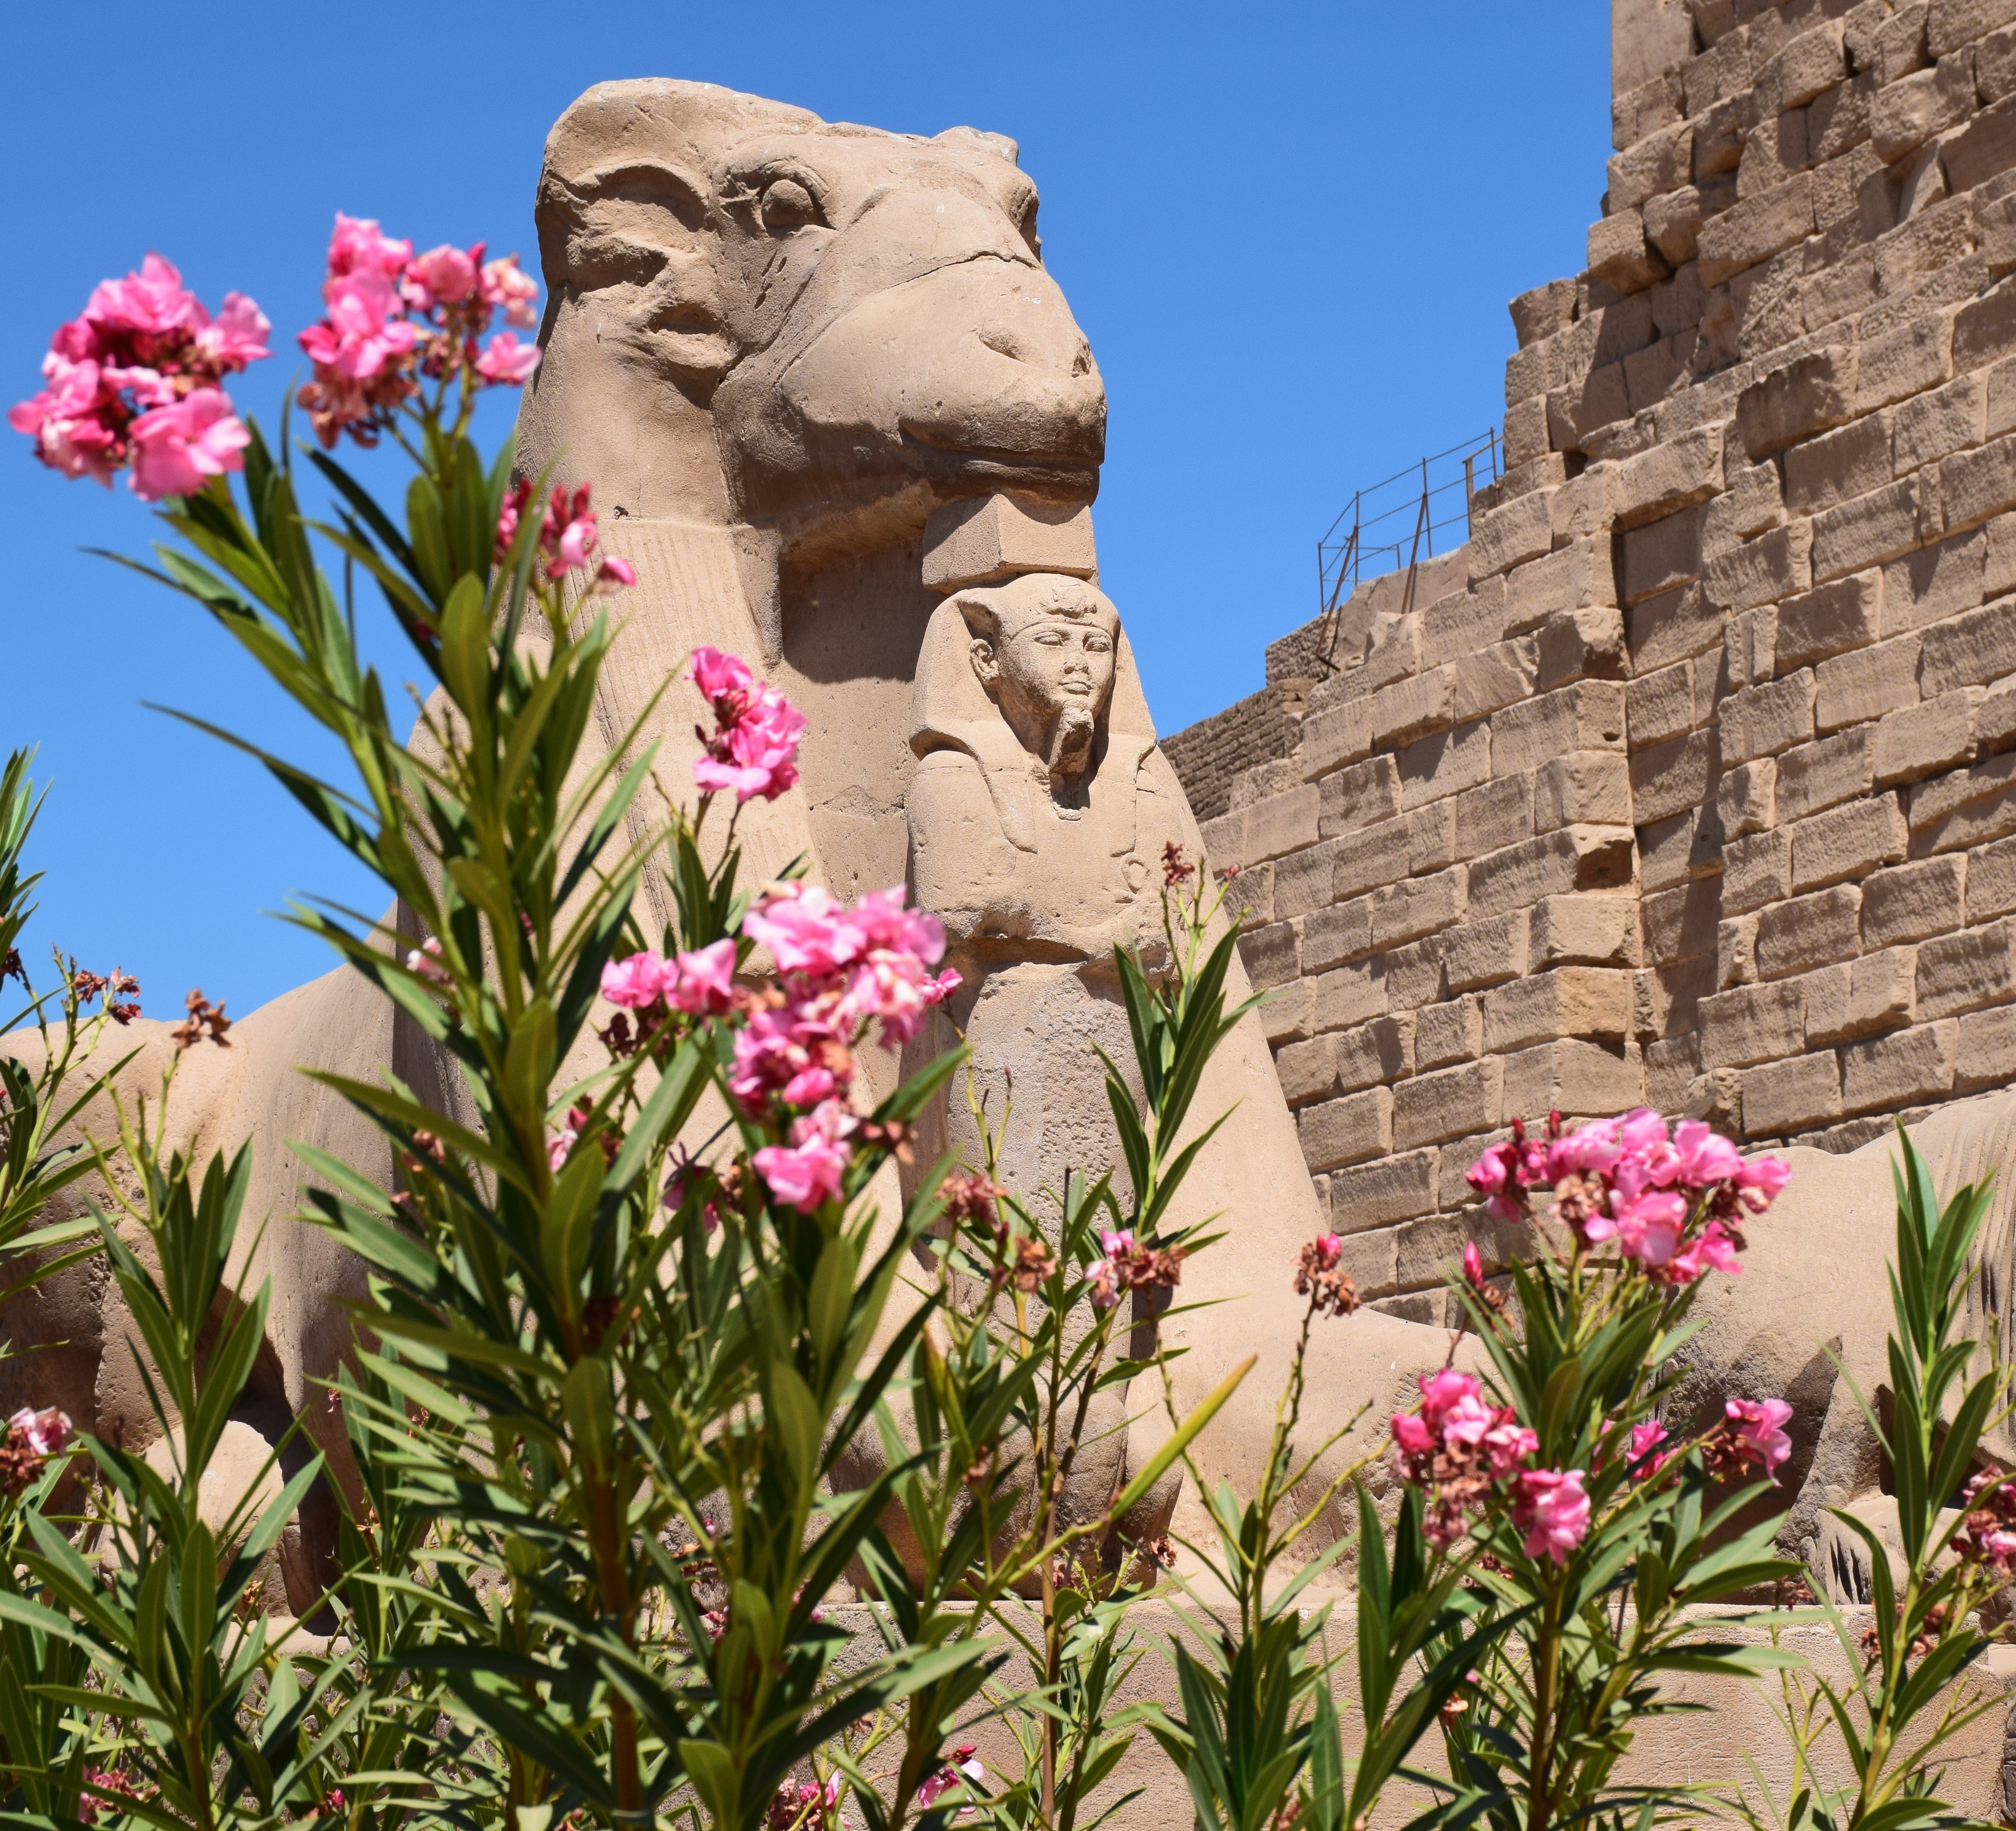
grass, flower, monument, vacation, travel, statue, garden, tourism, flora, egypt, art, temple, luxor, sphinx, karnak, pharaohs, ram head